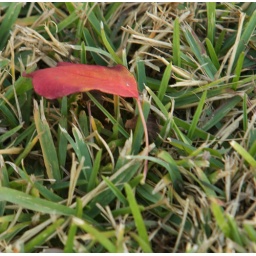
red in a sea of green